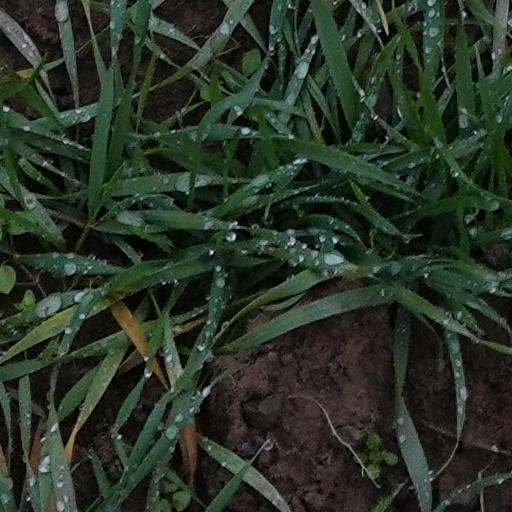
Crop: wheat